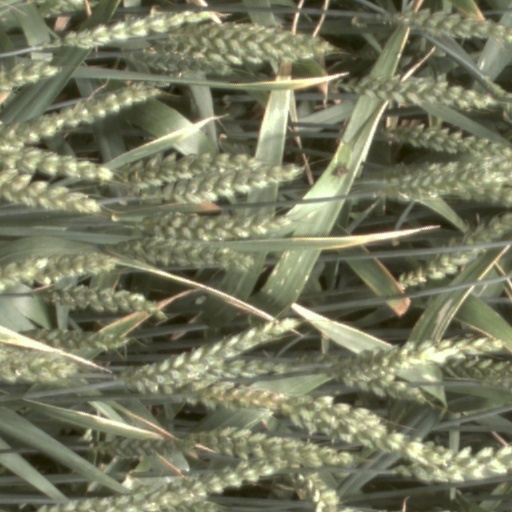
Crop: wheat